Pledge Nature Reserve

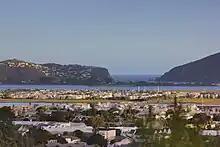
View from the top of the reserve, at the designated viewpoint, showing the Knysna Heads and Thesen's Island

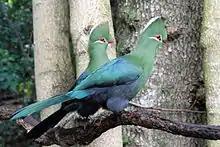
Knysna Turacos

The reserve is surrounded by urban development but the area has historically been left undeveloped due to its steep hills and valleys, even since the inception of Knysna town during the times of George Rex. The vegetation in the reserve consists of an endangered Fynbos vegetation type, with remnants of Knysna–Amatole montane forests. Natural streams flow from the hills into two artificial ponds, created after the area's establishment as a nature reserve. The reserve maintains many short walking trails which are accessible to visitors, as well as picnic tables, benches, and a viewpoint of the Knysna Heads.